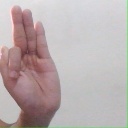
अक्षर: फ